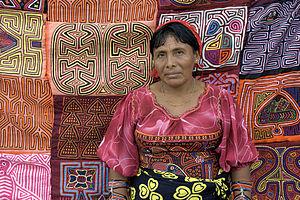
Femme Kuna vendant des Molakana à Panama City (Panama). Italiano: Una donna di etnia Kuna, venditrice di molas nella città di Panamá.
Le mola, ou mor est une sculpture sur tissus produite traditionnellement par les femmes amérindiennes Cuna, ou Kuna, du peuple Tulé, peuple vivant, pour l'essentiel, sur le territoire autonome de Guna Laya à Panama. D'autres petits groupes Cunas vivent à Panama dans l'isthme de Darién, en Colombie, à l'embouchure du fleuve Atrato.
Cet article traite de la culture panaméenne.